Lockheed P-38 Lightning

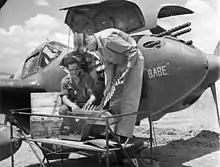
Pilot and aircraft armorer inspect ammunition for the central 20 mm cannon

General George C. Kenney, commander of the USAAF 5th Air Force operating in New Guinea, could not get enough P-38s; they had become his favorite fighter in November 1942 when one squadron, the 39th Fighter Squadron of the 35th Fighter Group, joined his assorted P-39s and P-40s. The Lightnings established local air superiority with their first combat action on 27 December 1942. Kenney sent repeated requests to Arnold for more P-38s, and was rewarded with occasional shipments, but Europe was a higher priority in Washington. Despite their small force, Lightning pilots began to compete in racking up scores against Japanese aircraft.